Tub boat

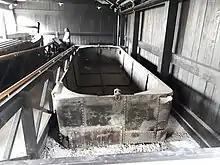
Tub boat at Blists Hill museum

The first use of tub boats in England was on the Bridgewater Canal. Other notable uses were on the Shropshire Union Canal and the Bude Canal.